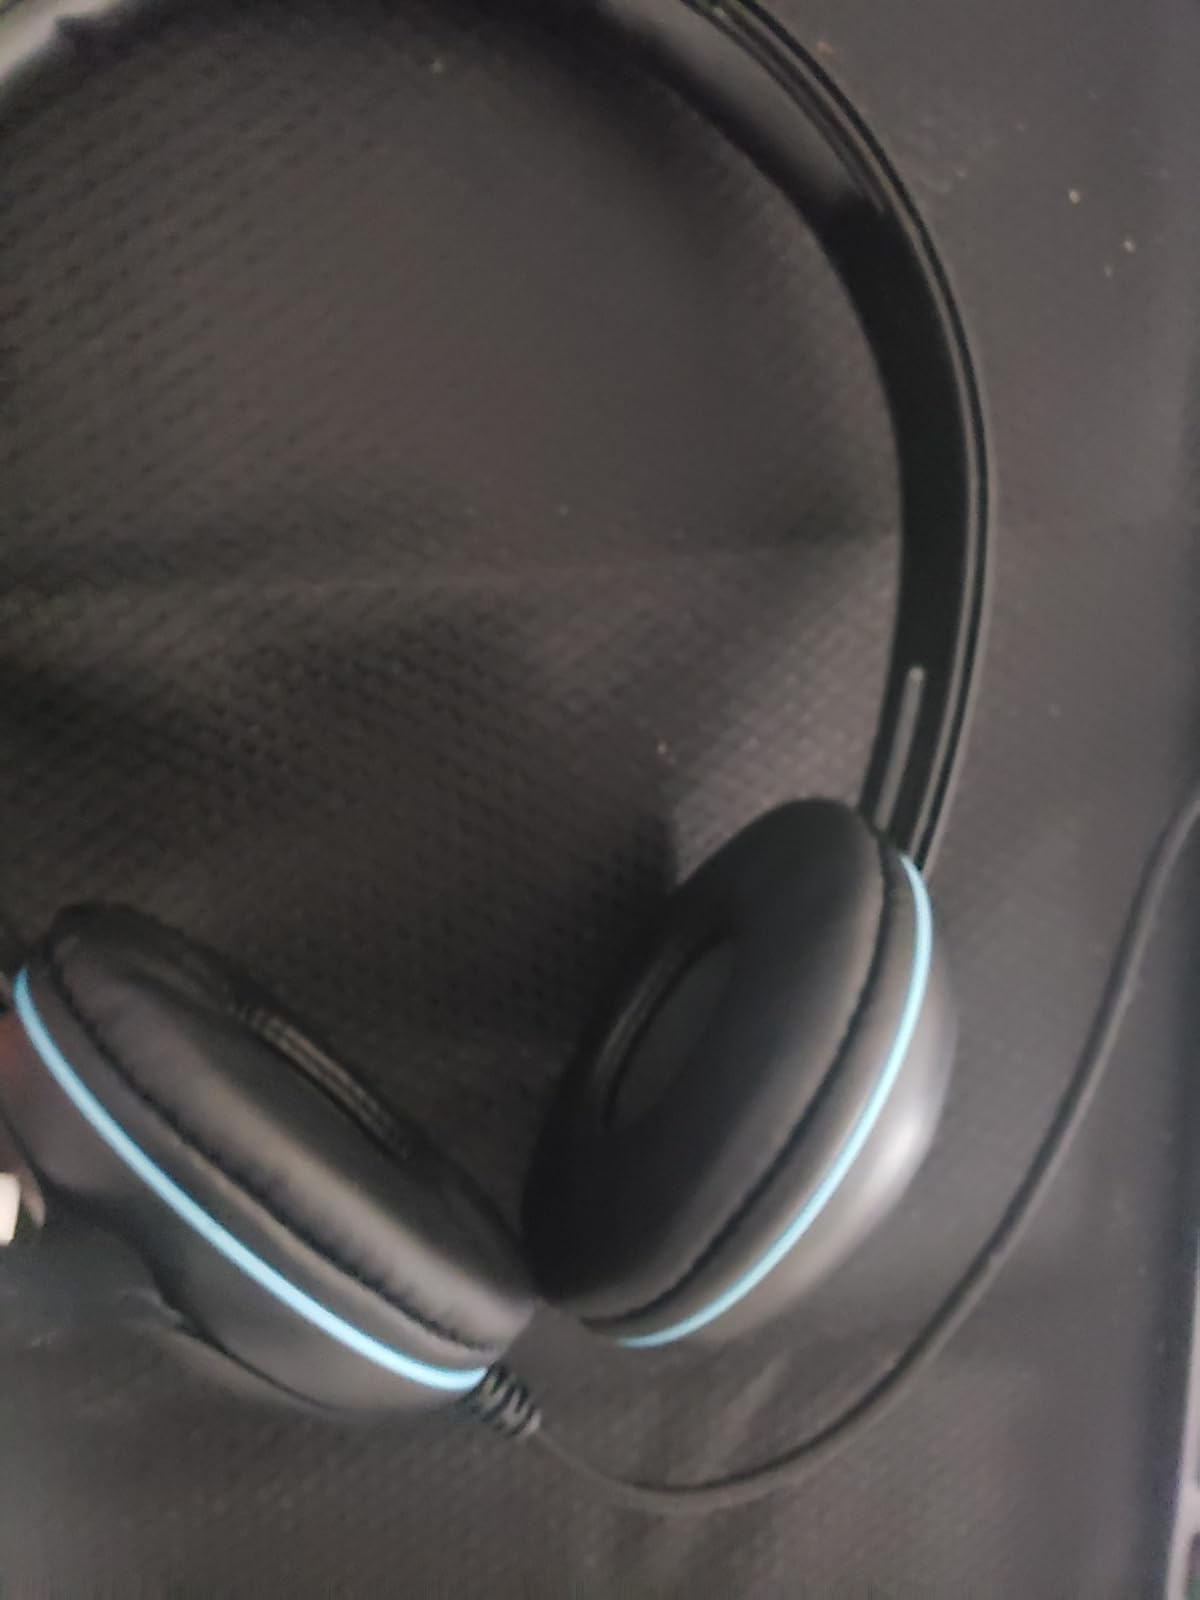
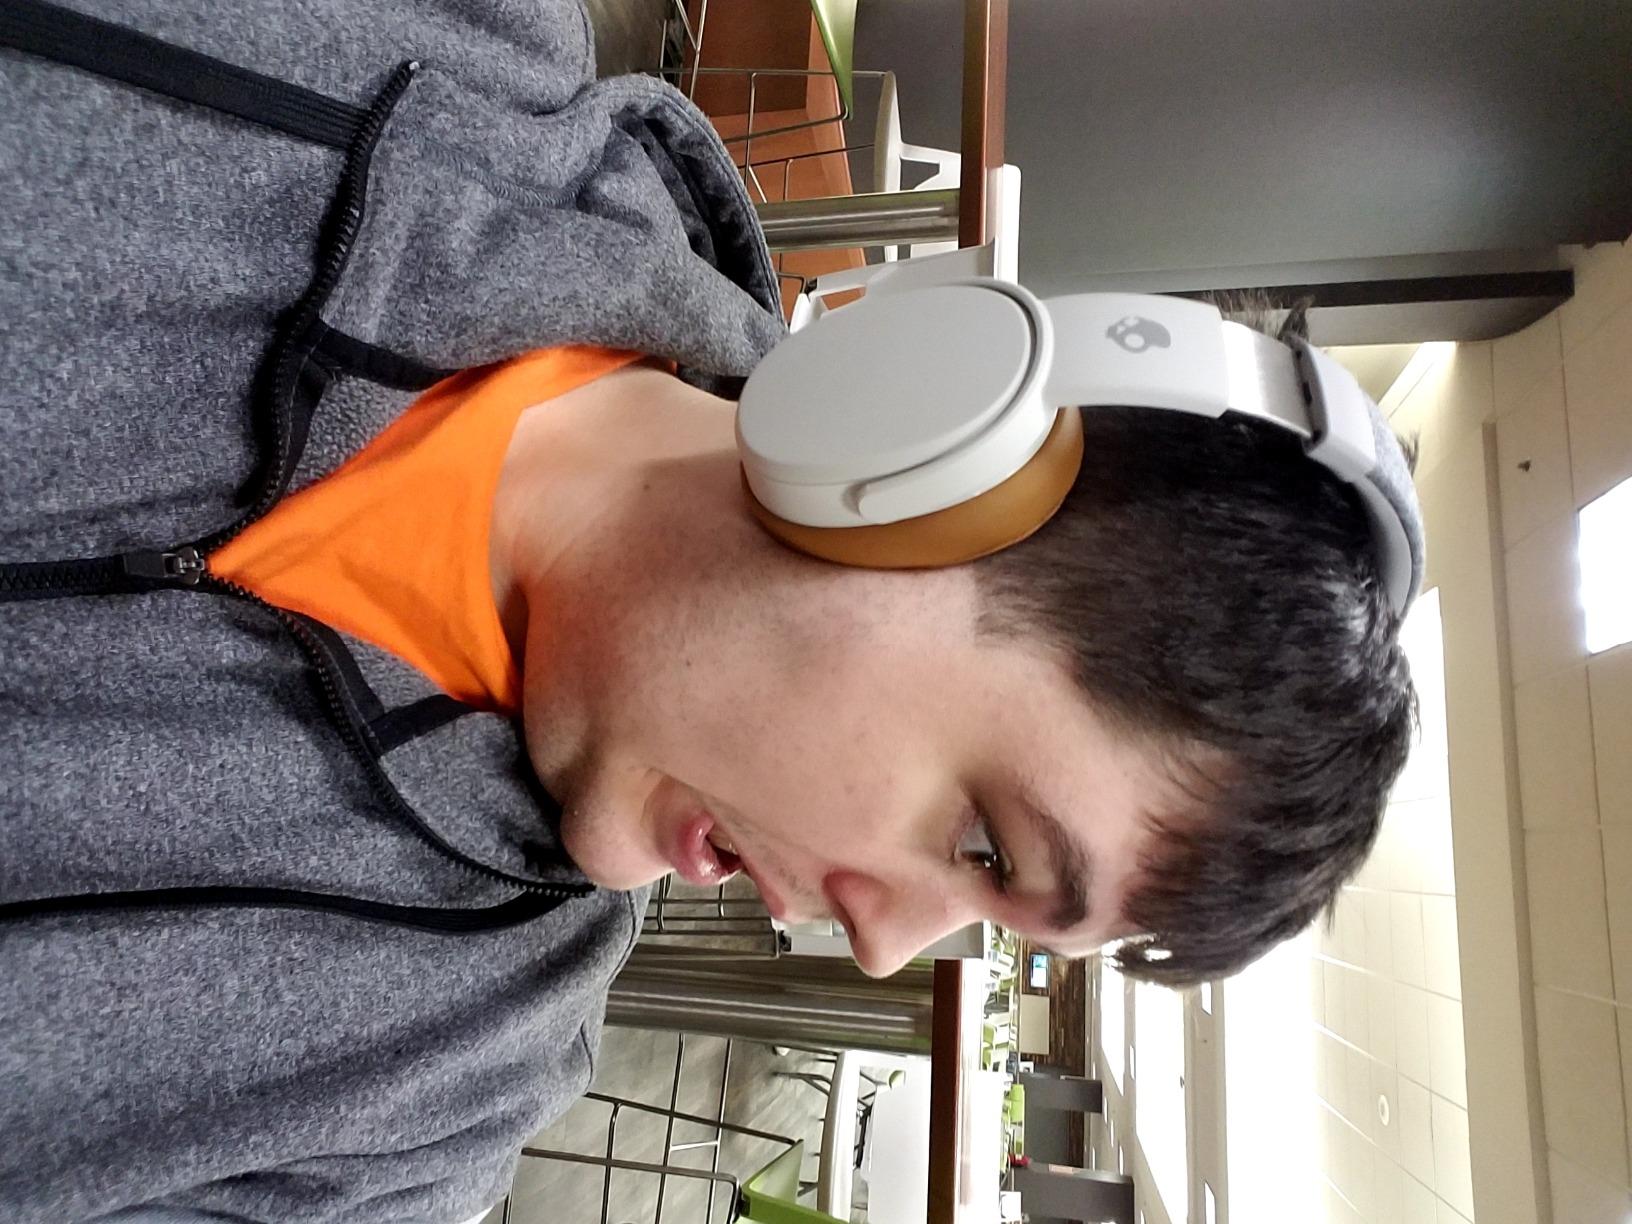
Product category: headphones
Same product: no